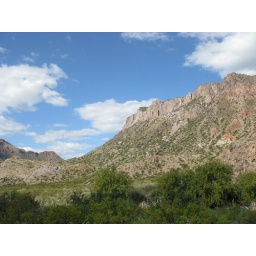
A beautiful blue sky and pretty rocks. From our trip &amp;quot;trekking&amp;quot; in the foothills near San Rafael, Argentina.